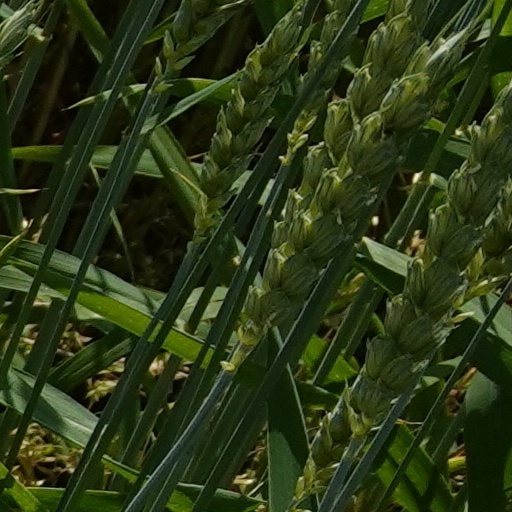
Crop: wheat